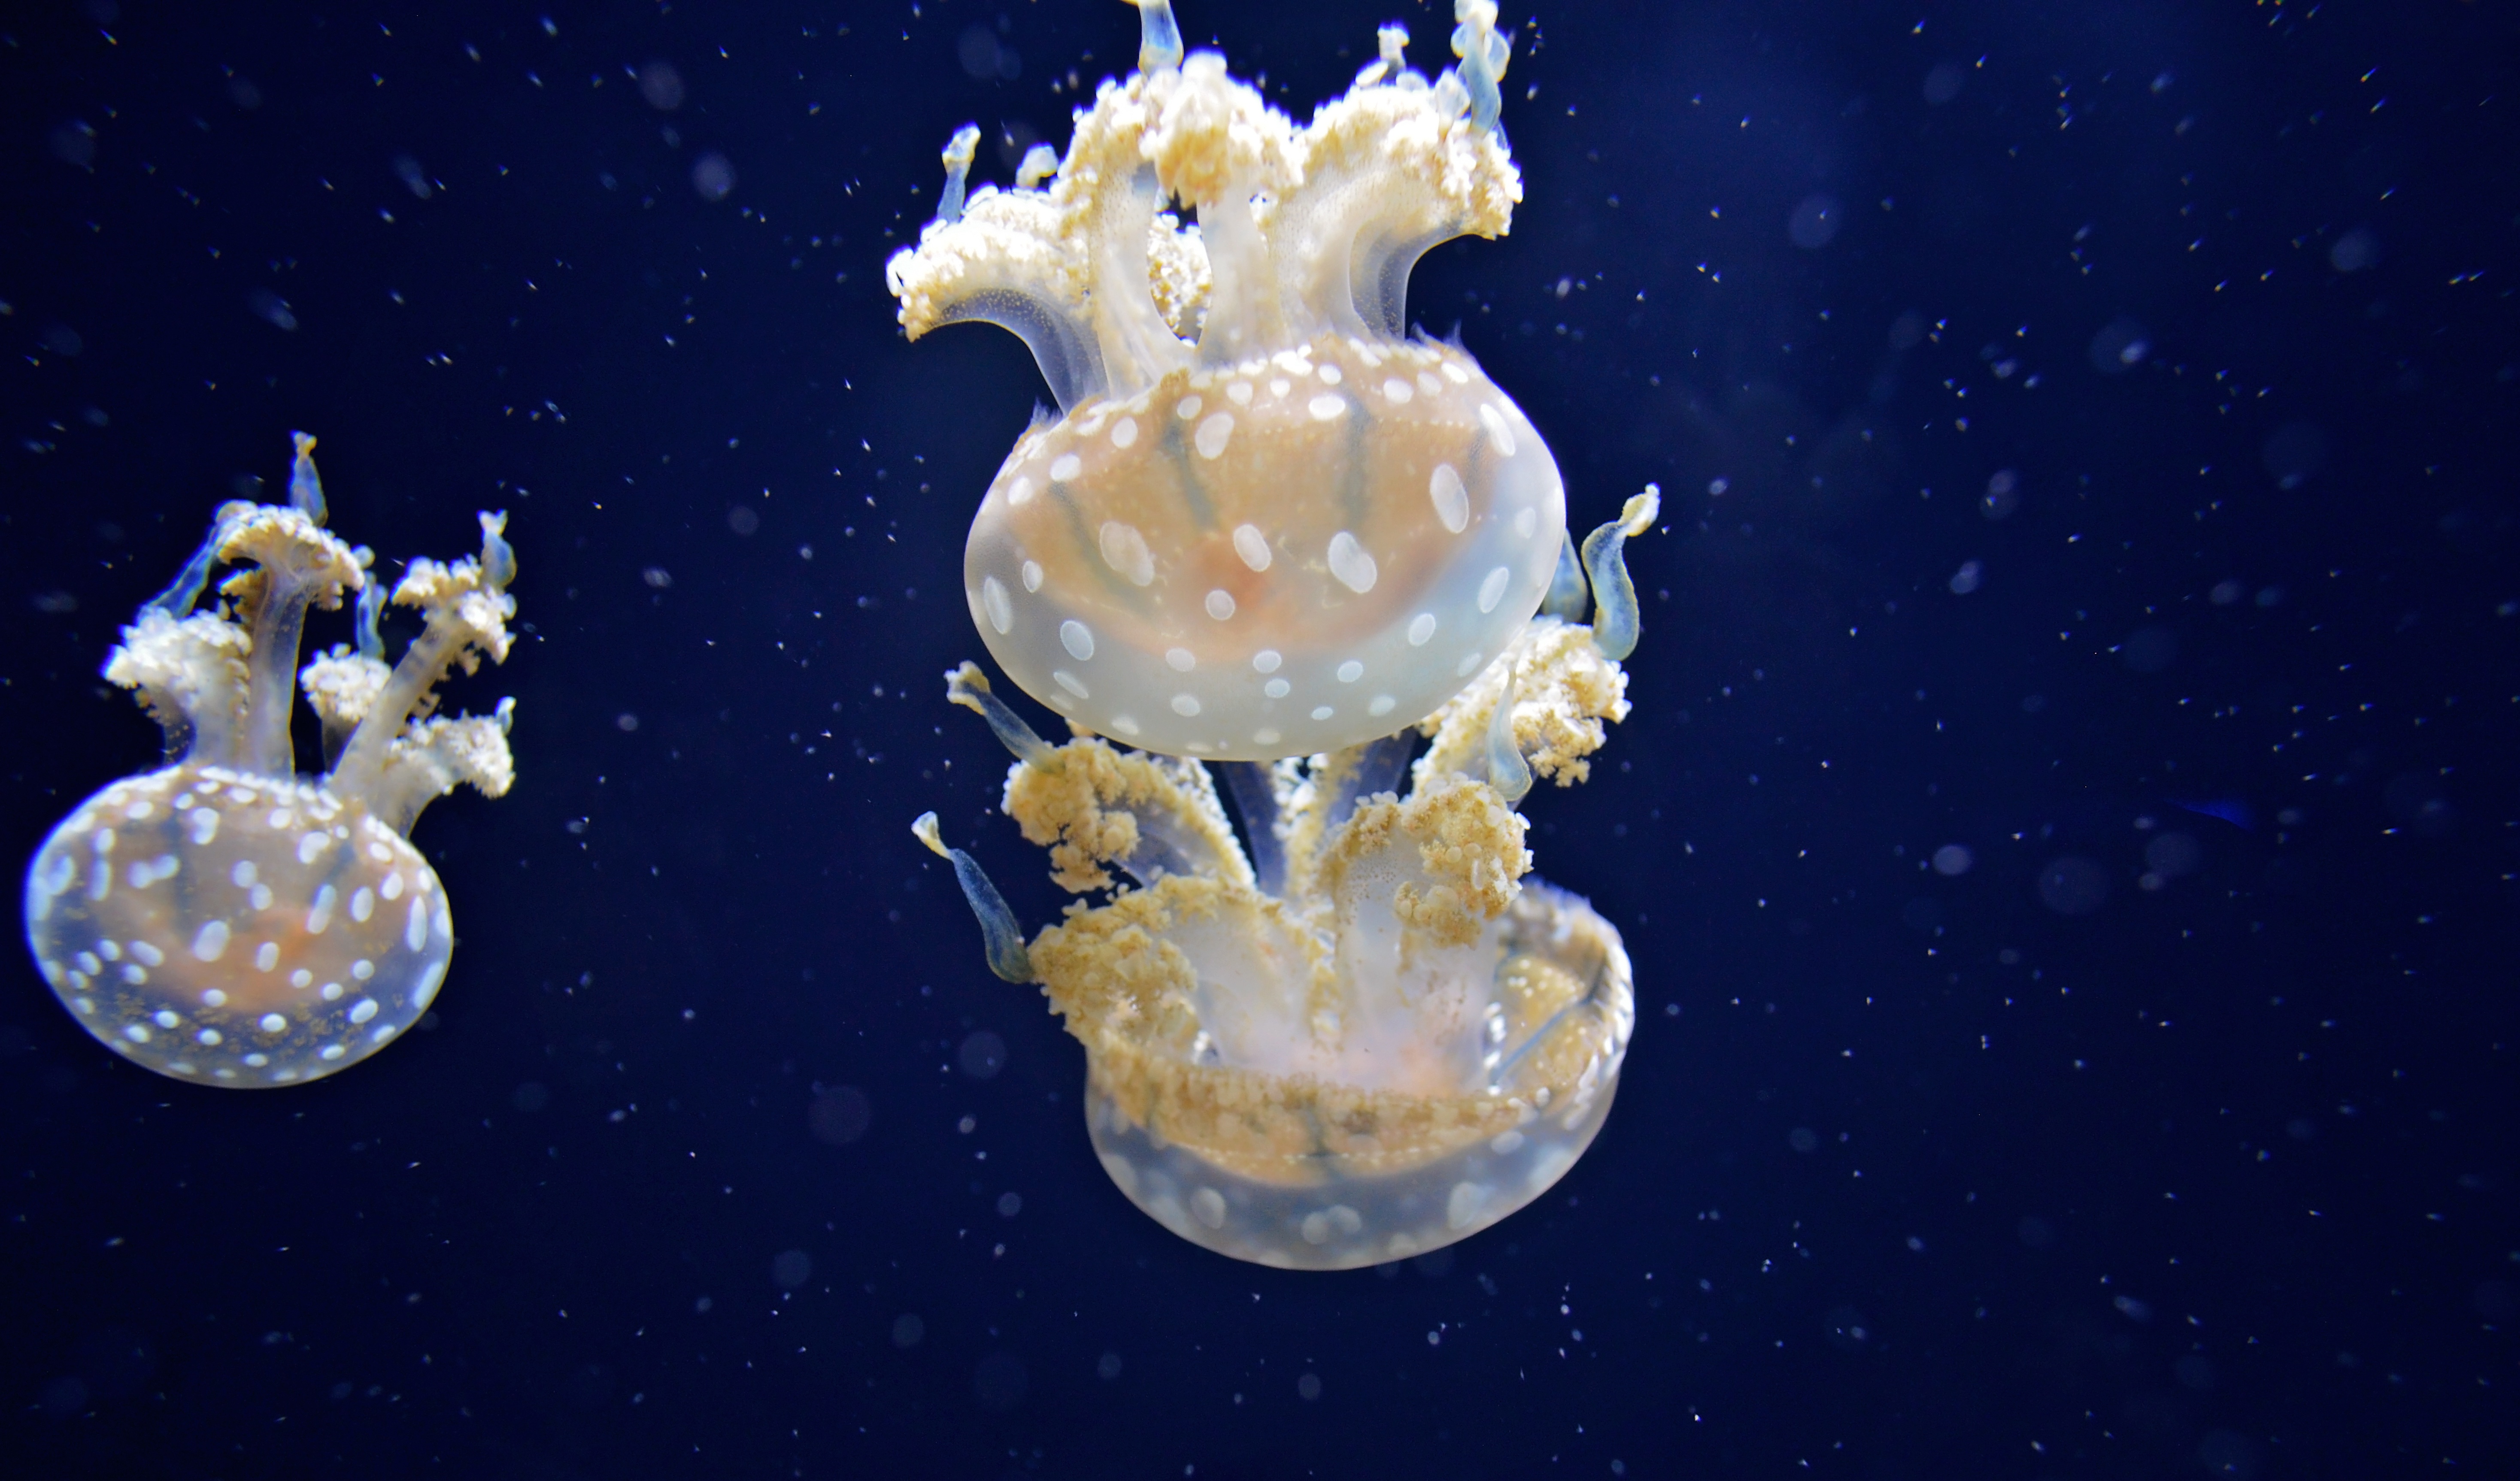
underwater, biology, jellyfish, blue, coral, invertebrate, cnidaria, organism, sea creature, marine biology, marine invertebrates